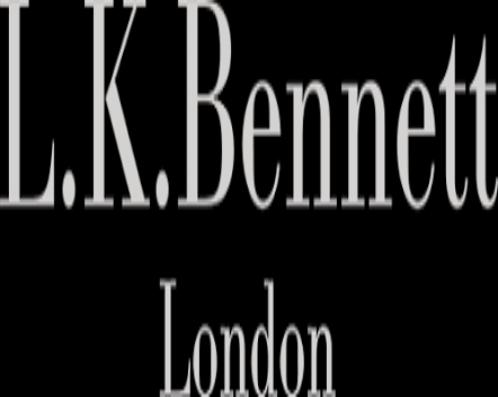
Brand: L.K.Bennett
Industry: Clothes